Archimedean spiral

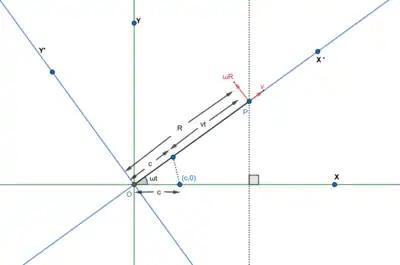
The plane rotates to an angle (anticlockwise) about the origin in time . is the position of the object at . is the position of the object at time , at a distance of .

As shown in the figure alongside, we have representing the modulus of the position vector of the particle at any time , with and as the velocity components along the x and y axes, respectively.